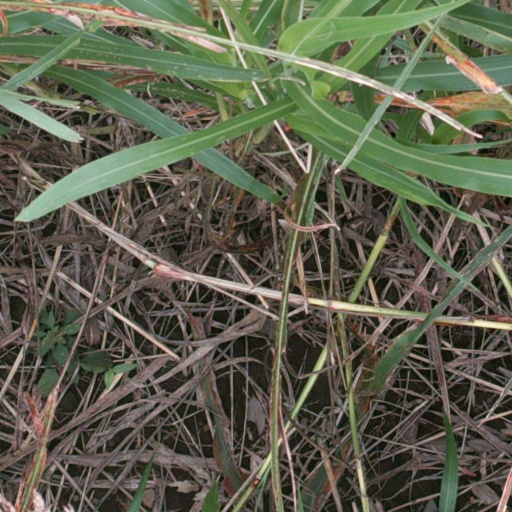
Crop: sorghum